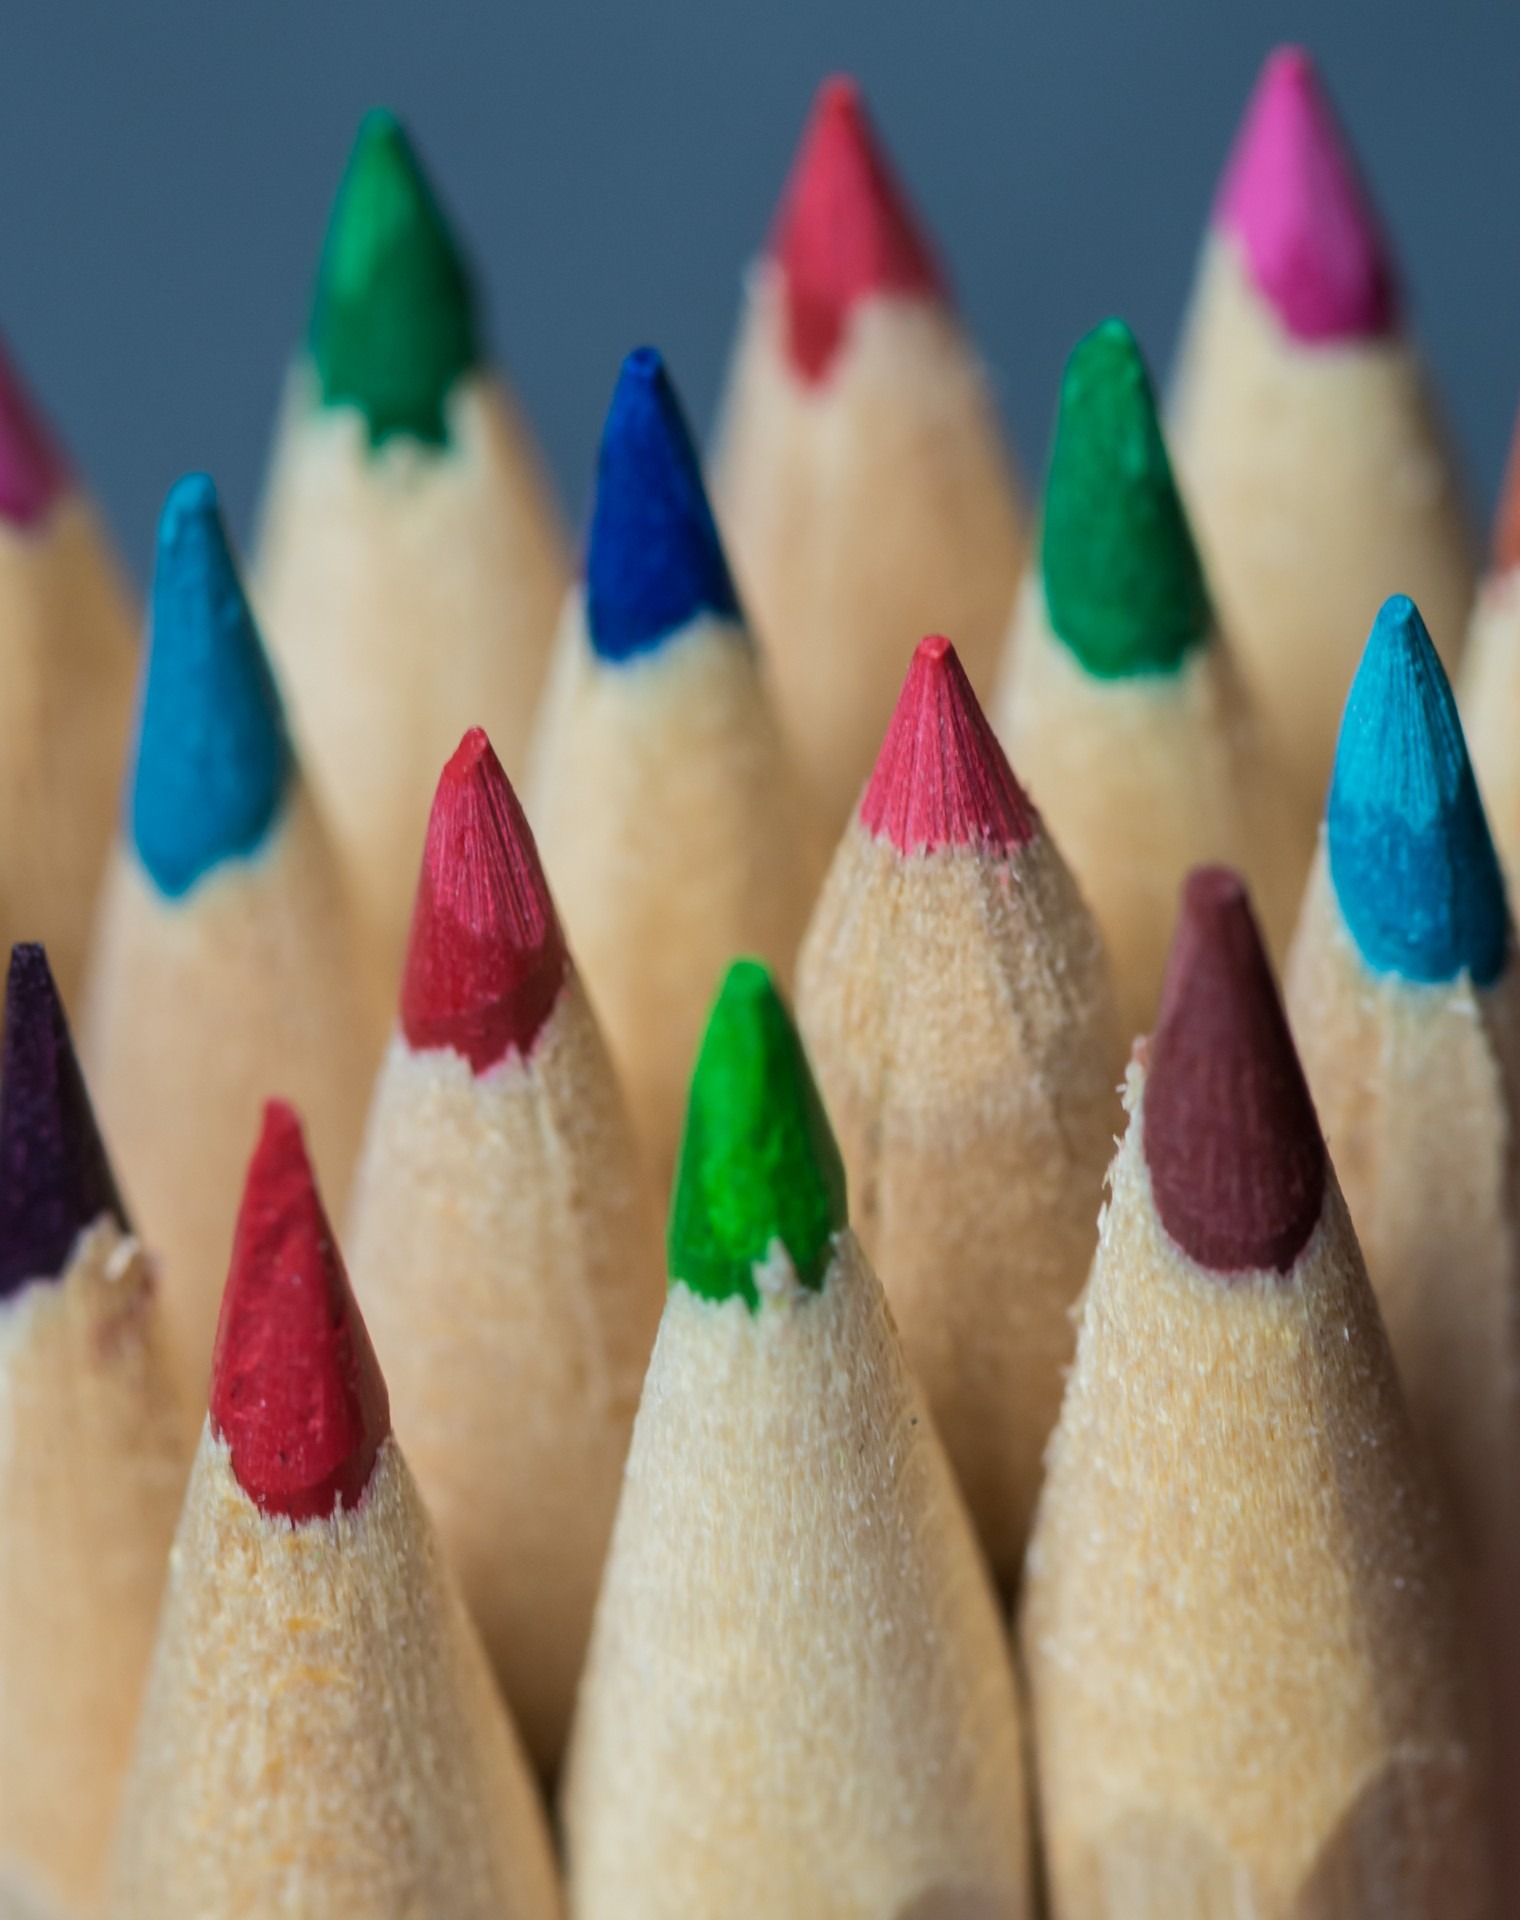
hand, nature, pencil, wood, finger, food, color, brown, dessert, nail, lines, background, spruce, panels, flooring, tree trim